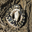
Label: snake